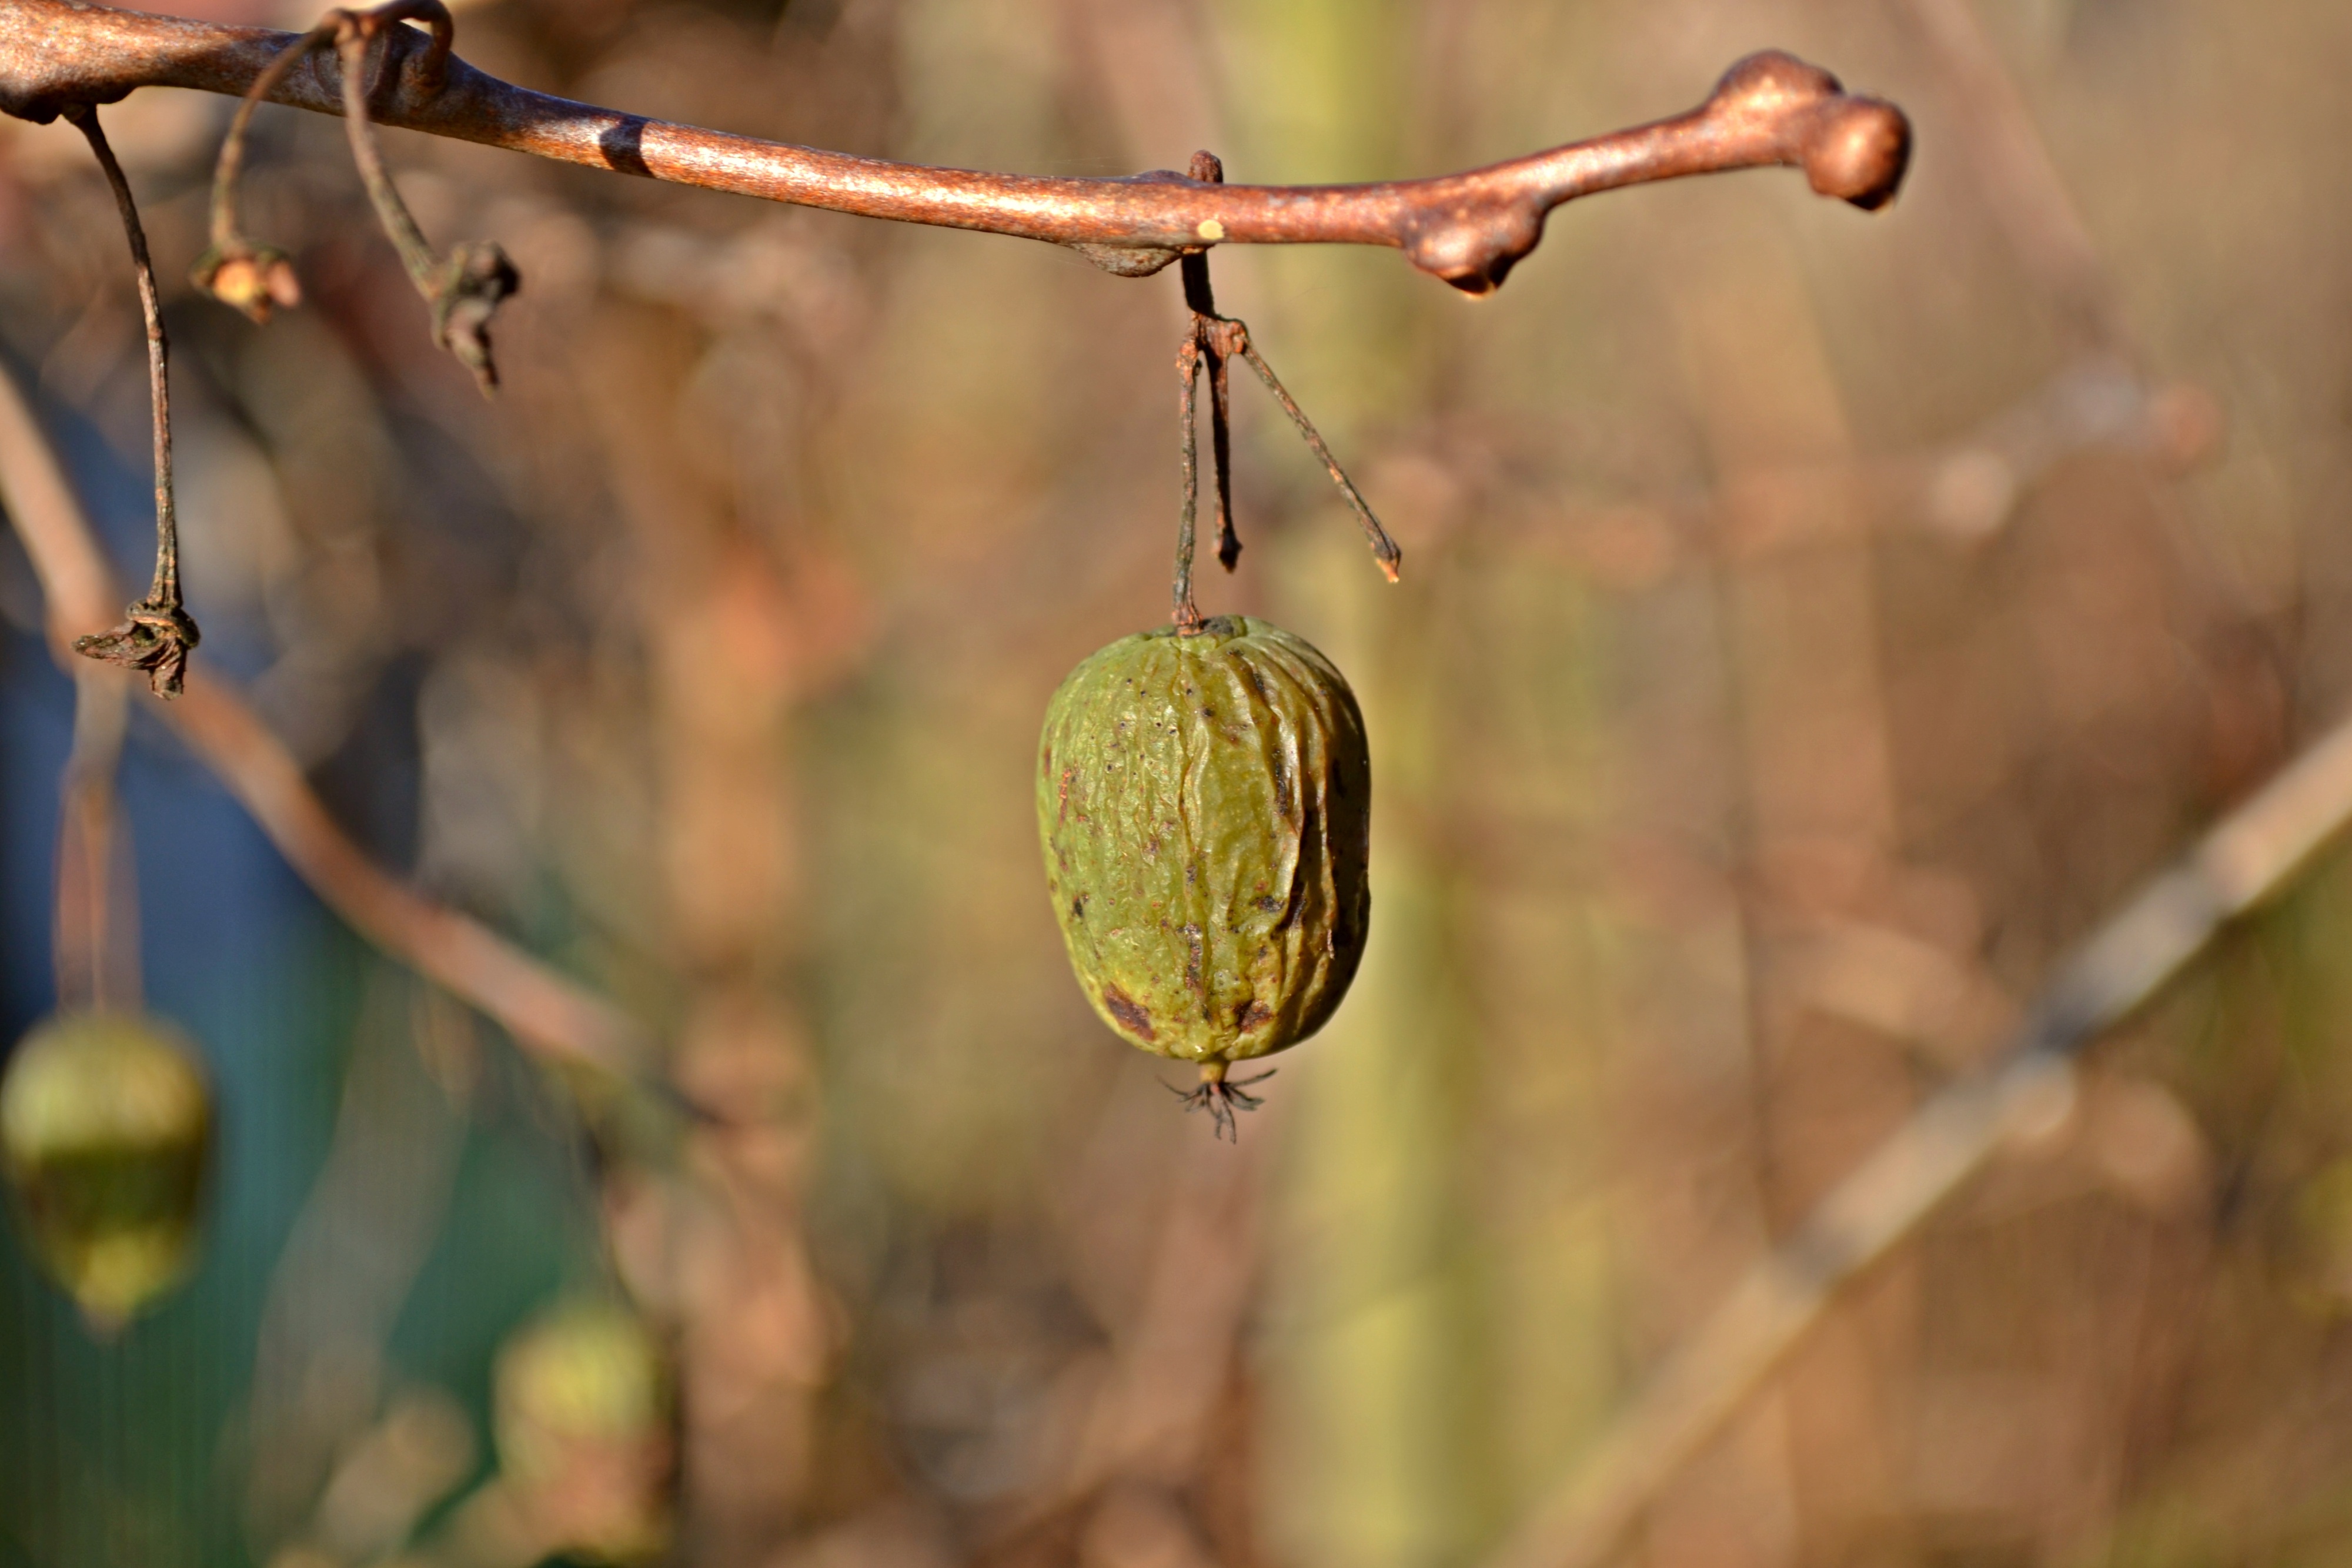
tree, nature, branch, winter, plant, leaf, flower, dry, spring, green, produce, autumn, botany, garden, flora, season, fauna, twig, close up, berries, bud, macro photography, wither, expiration, plant stem, kiwi berries